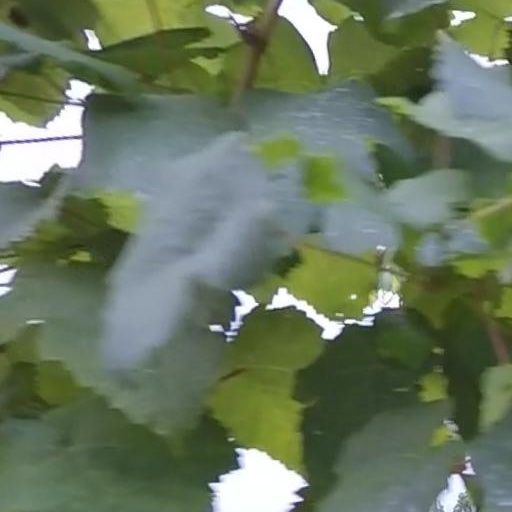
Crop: grape